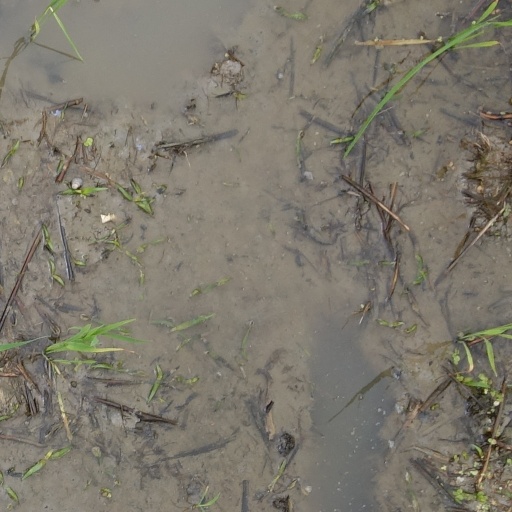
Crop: rice